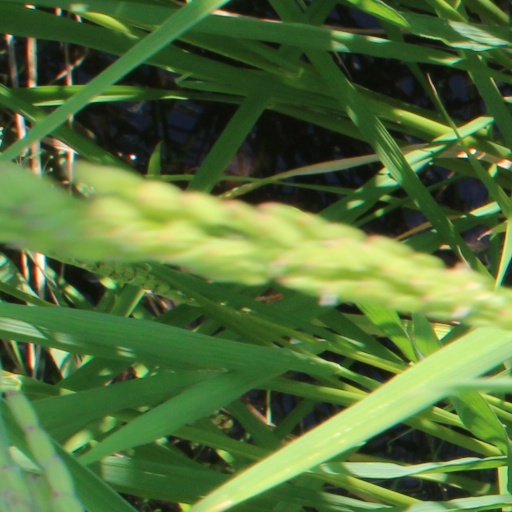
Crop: rice